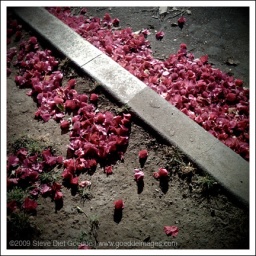
Red flower pedals which fall off the dangling trees litter the ground like confetti in front of my house.